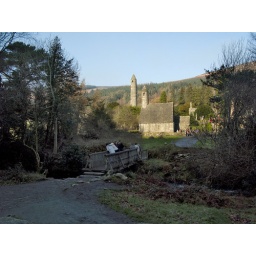
Tourists cross the bridge to the bell tower in Glendalough